State Attorney's Office of the Republic of Croatia

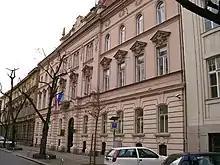
DORH headquarters in Zagreb

State Attorney's Office of the Republic of Croatia ( or DORH) is an autonomous and independent judicial body empowered and duty-bound to instigate prosecution of perpetrators of criminal and other penal offences, to initiate legal measures to protect the property of the Republic of Croatia and to apply legal remedies to protect the Croatian Constitution and laws.